Olaf Ryes plass

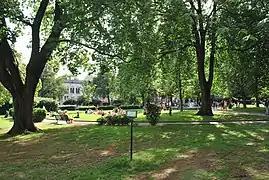
Part of the park

The park is surrounded by four streets as well as housing three and four storeys tall, mostly built in the 1870s, 1880s, and 1890s. The three-storey housing was built first. Among the most notable inhabitants of these buildings were the young Edvard Munch from 1882 to 1883.